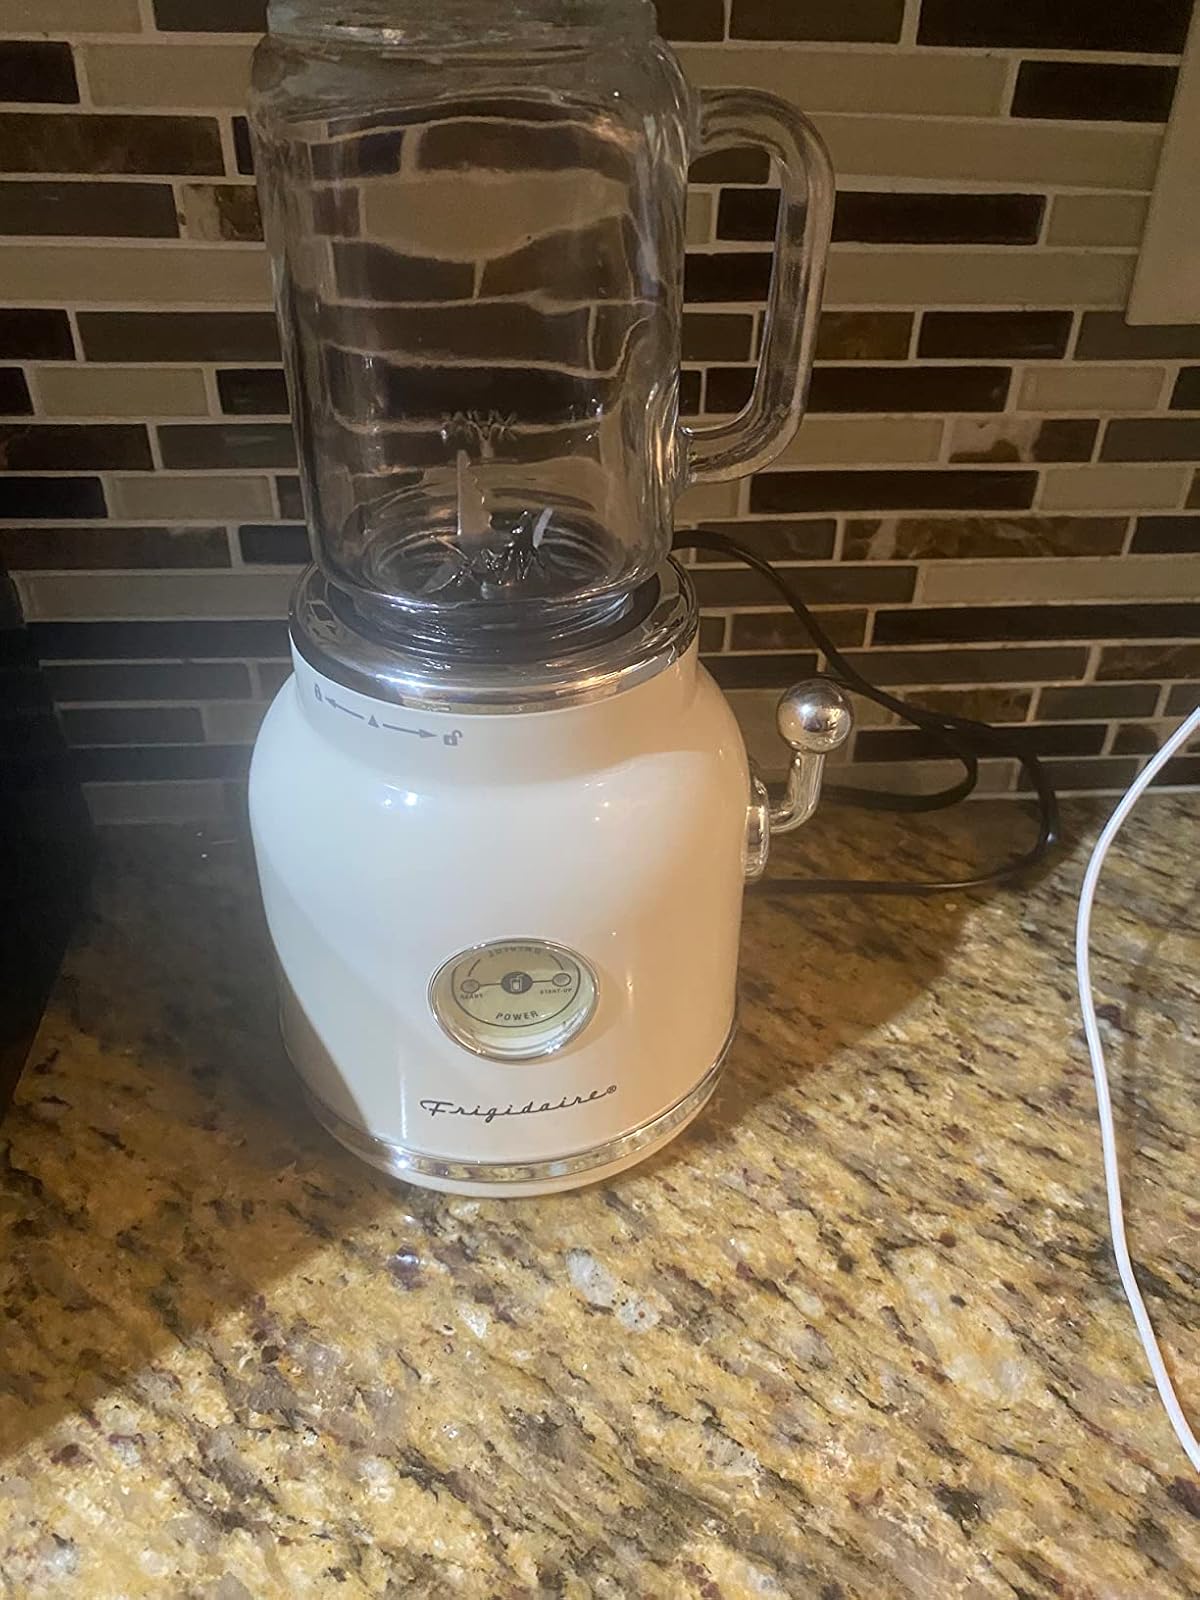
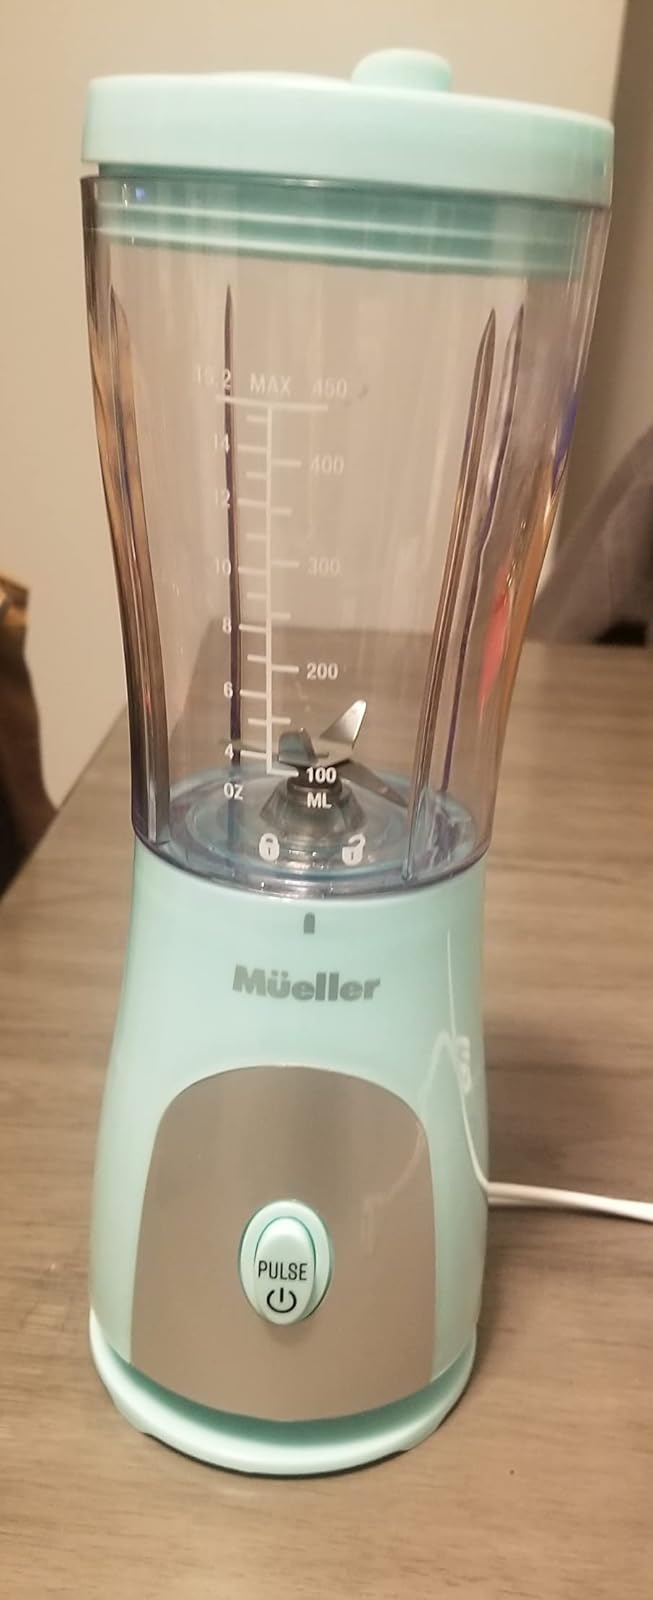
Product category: items_blender
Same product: no